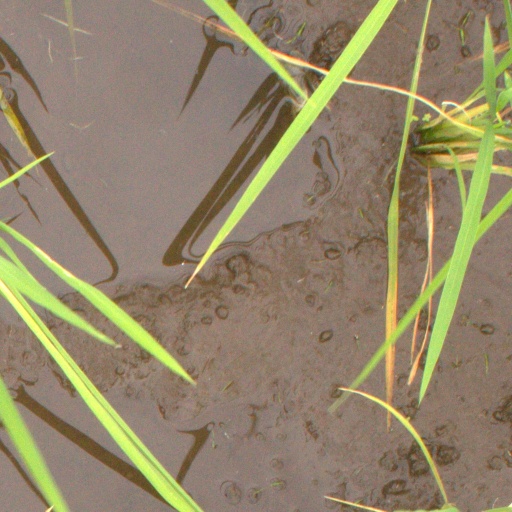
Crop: rice